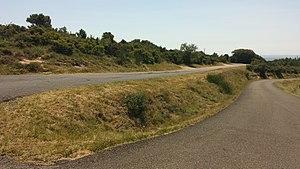
Une vue de la Curiosité de Lauriole.
Une côte magnétique ou colline magnétique est une illusion d'optique que l'on rencontre préférentiellement sur des routes. L'origine est purement optique même si certains des sites sont souvent accompagnés de revendications magiques, magnétiques ou même surnaturelles.
Cassagnoles est une commune française située dans le département de l'Hérault, en région Occitanie.
Siran est une commune française située dans le département de l'Hérault en région Occitanie.